Herb Caen

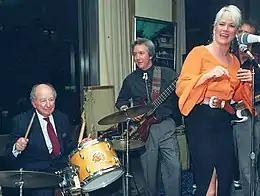
Caen playing the drums at the 1993 celebration of "The Paris Review"s 40th anniversary

Caen had considerable influence on popular culture, particularly its language. He coined the term "beatnik" in 1958 and popularized "hippie" during San Francisco's 1967 Summer of Love. He popularized obscureoften playfulterms such as "Frisbeetarianism", and ribbed nearby Berkeley as "Berserkeley" for its often-radical politics. His many recurring if irregular features included "Namephreaks"people with names "(aptronyms)" peculiarly appropriate or inappropriate to their vocations or avocations, such as